Postage stamps and postal history of the Niger Territories

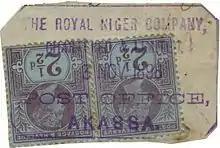
British Victorian stamps used at Akassa in the Niger Territories and bearing the cancel of the Royal Niger Company

This is a survey of the postage stamps and postal history of the Niger Territories, an area between the Forcados and Brasse Rivers, once administered by the Royal Niger Company but now part of modern Nigeria.